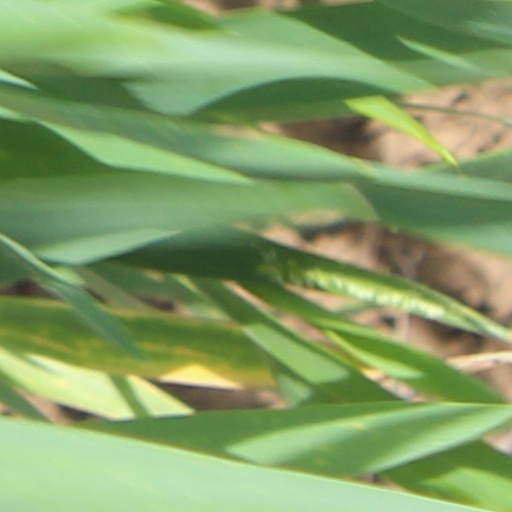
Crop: wheat